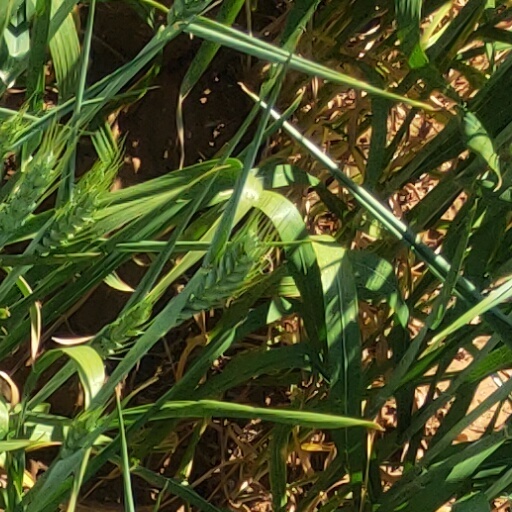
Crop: wheat